Toyota Carina

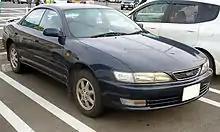
1995 Toyota Carina ED 4-door Hardtop (ST202)

The Toyota Carina ED was a Japanese compact car created in 1985 as a companion to the 1984 Carina sedan. It was positioned as the 4-door Celica coupé and stepped in when the Carina hatchback coupe was discontinued. The Carina ED ushered in a new direction for the styling and appearance of Toyota products. It gave "Toyota Store" dealerships an alternative to buyers who desired the luxury of the larger Toyota Crown pillared hardtop without the tax obligations of a car that exceeded Japanese Government regulations for vehicles larger than the "compact" class. Its design sought to emulate the hardtop styling of large American and European sedans, resulting in a small, low cabin with longer front and rear ends. The ED was a genuine hardtop and was not installed with a B-pillar connected to the roof. "ED" is the initials of "Exciting" and "Dressy".